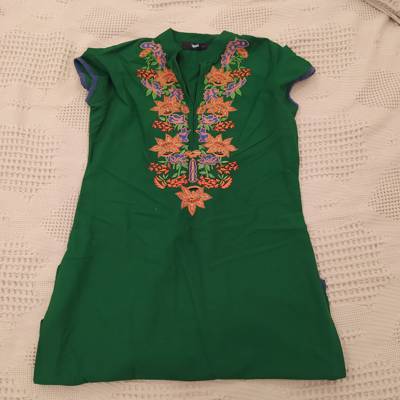
Waste category: clothes